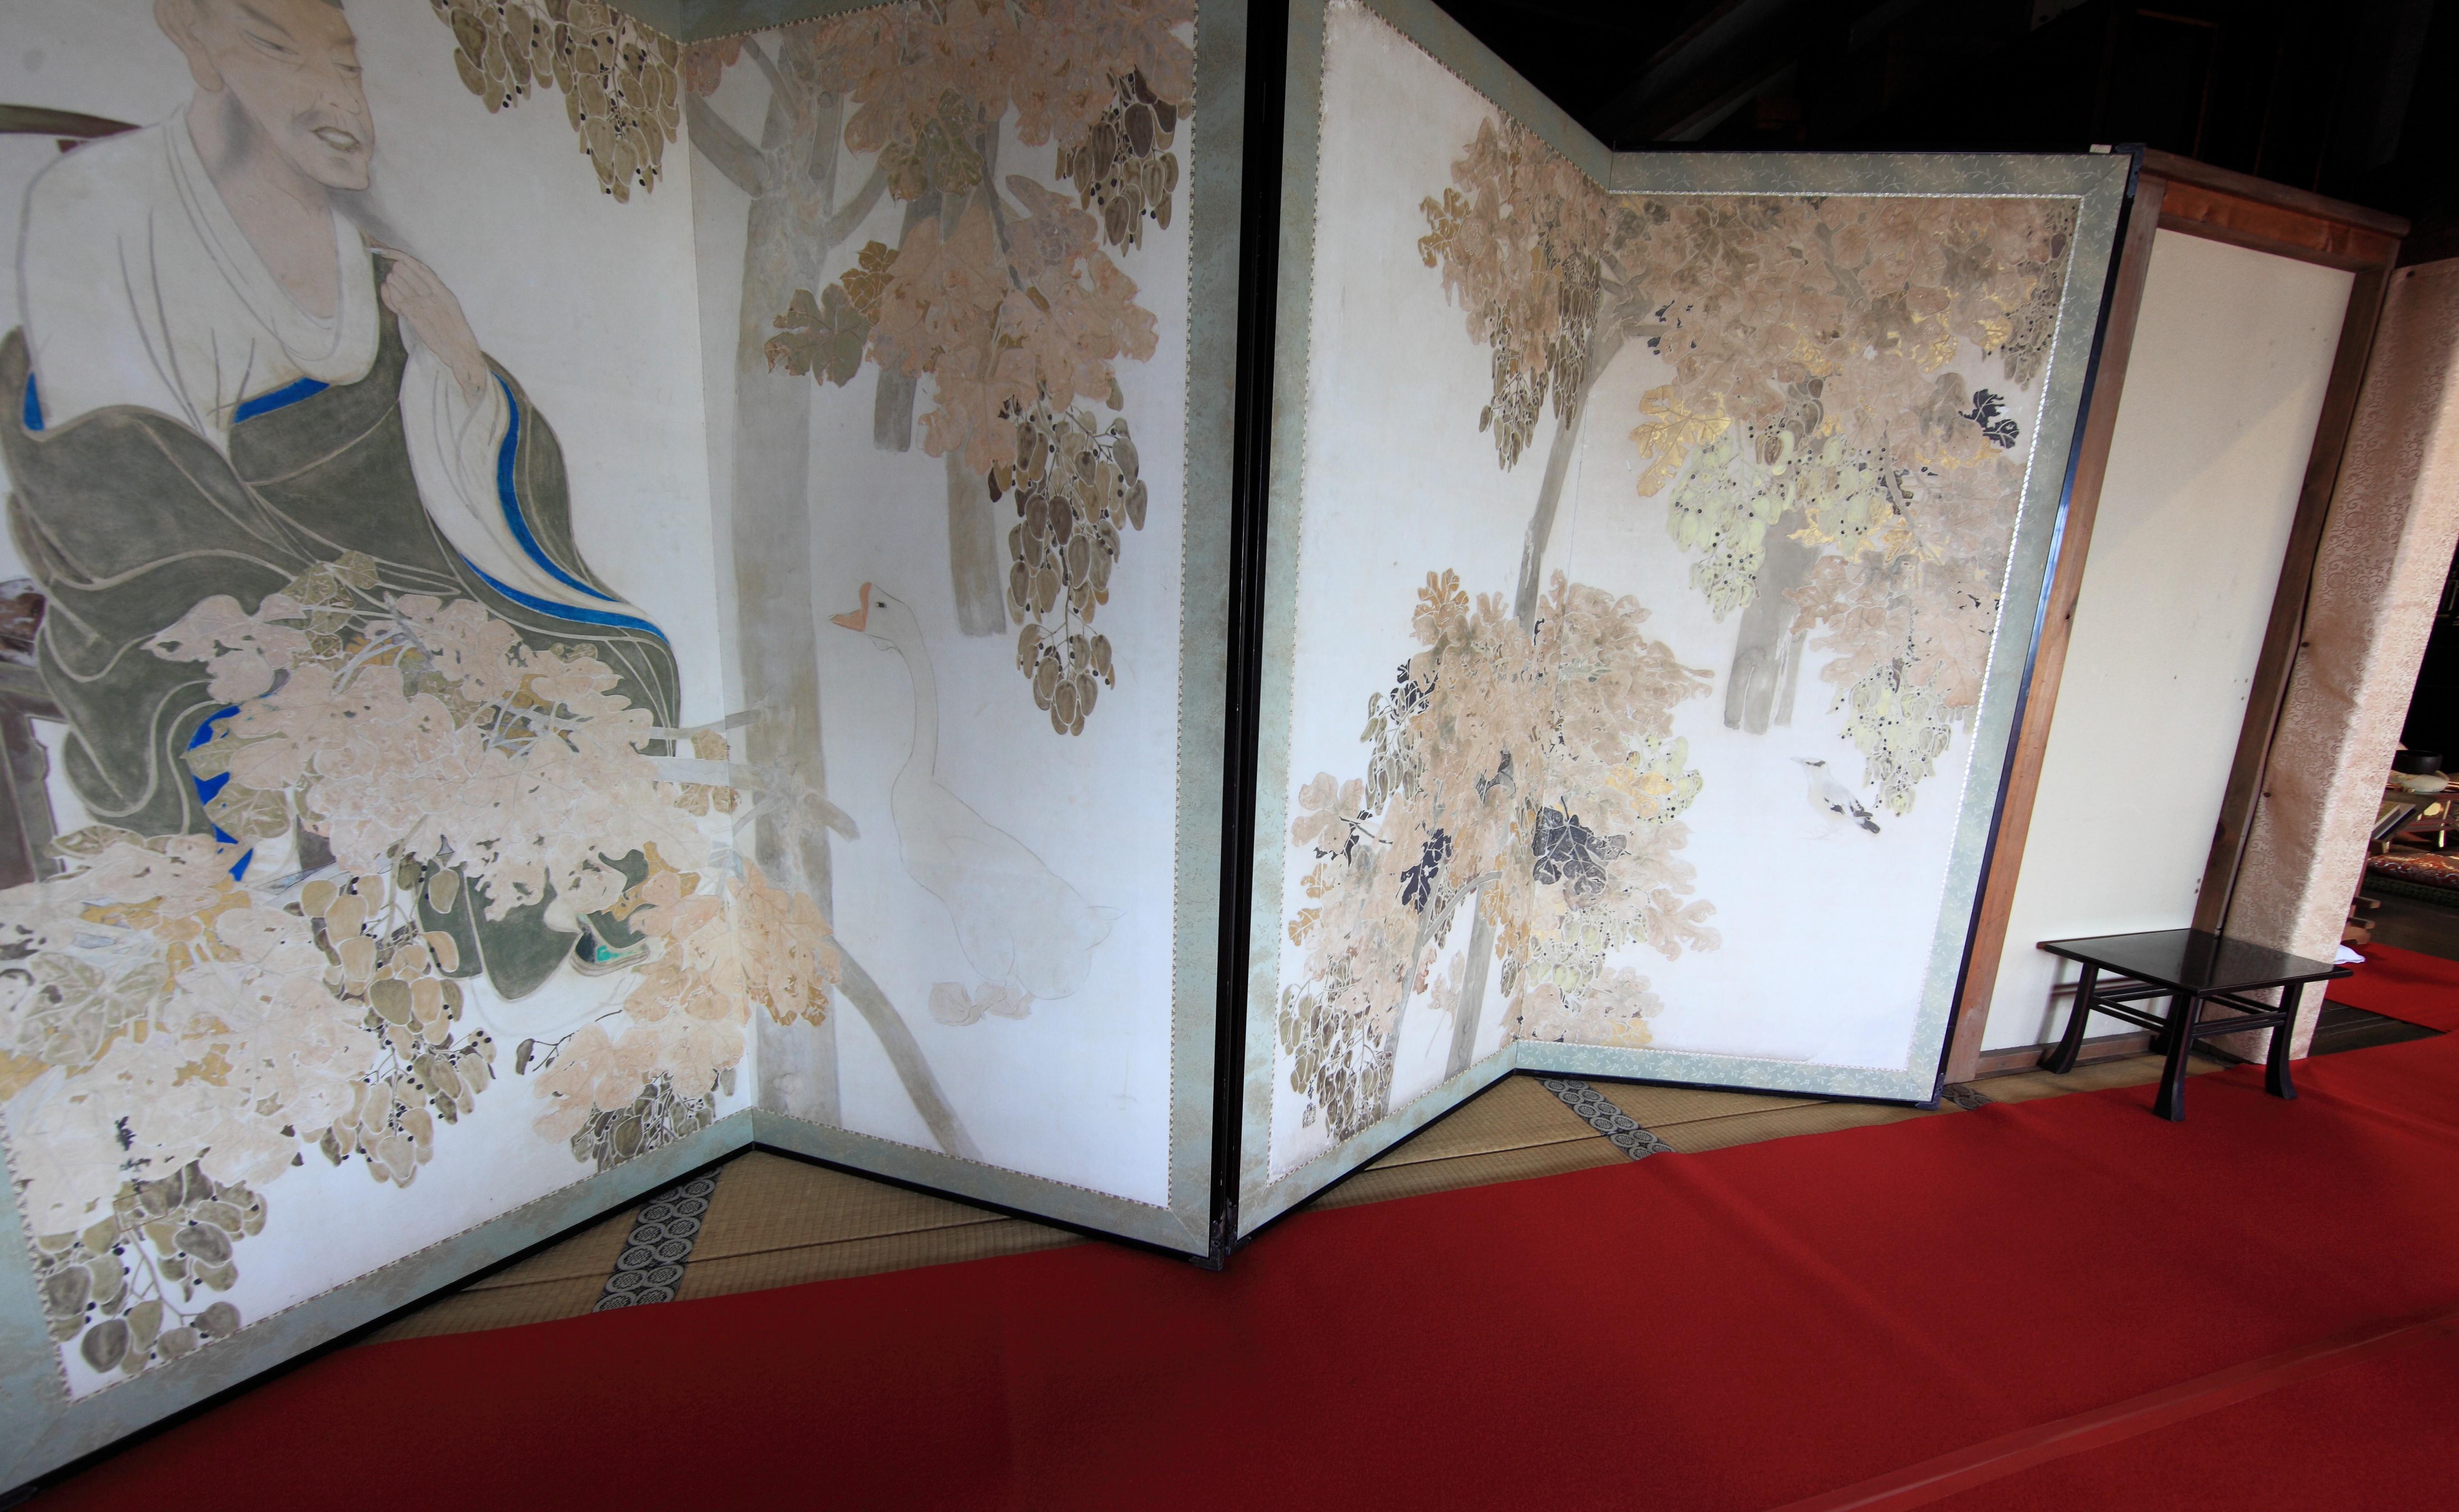
house, interior, home, wall, high, room, material, painting, interior design, art, design, temple, japanese, mural, 5d, style, hires, tourist attraction, exhibition, markii, hi, res, resolution, shizuoka, shimizu, seikenji, modern art